The Last Exploits of the Olsen Gang

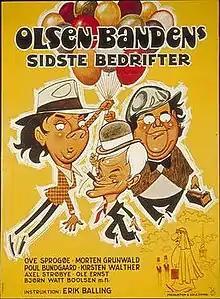
Poster by Aage Lundvald

The Last Exploits of the Olsen Gang is a 1974 Danish comedy film directed by Erik Balling and starring Ove Sprogøe, Morten Grunwald, Poul Bundgaard and Kirsten Walther. This was the sixth film in the Olsen Gang-series, and at the time of production it was meant to be the last. It was selected as the Danish entry for the Best Foreign Language Film at the 47th Academy Awards, but was not accepted as a nominee.